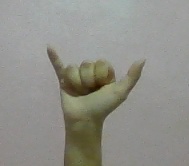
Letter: ya